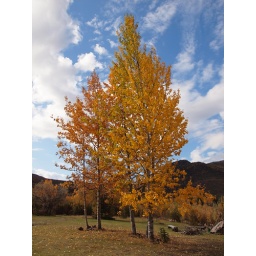
A stand of birch trees against the deep blue sky of Denali National Park.